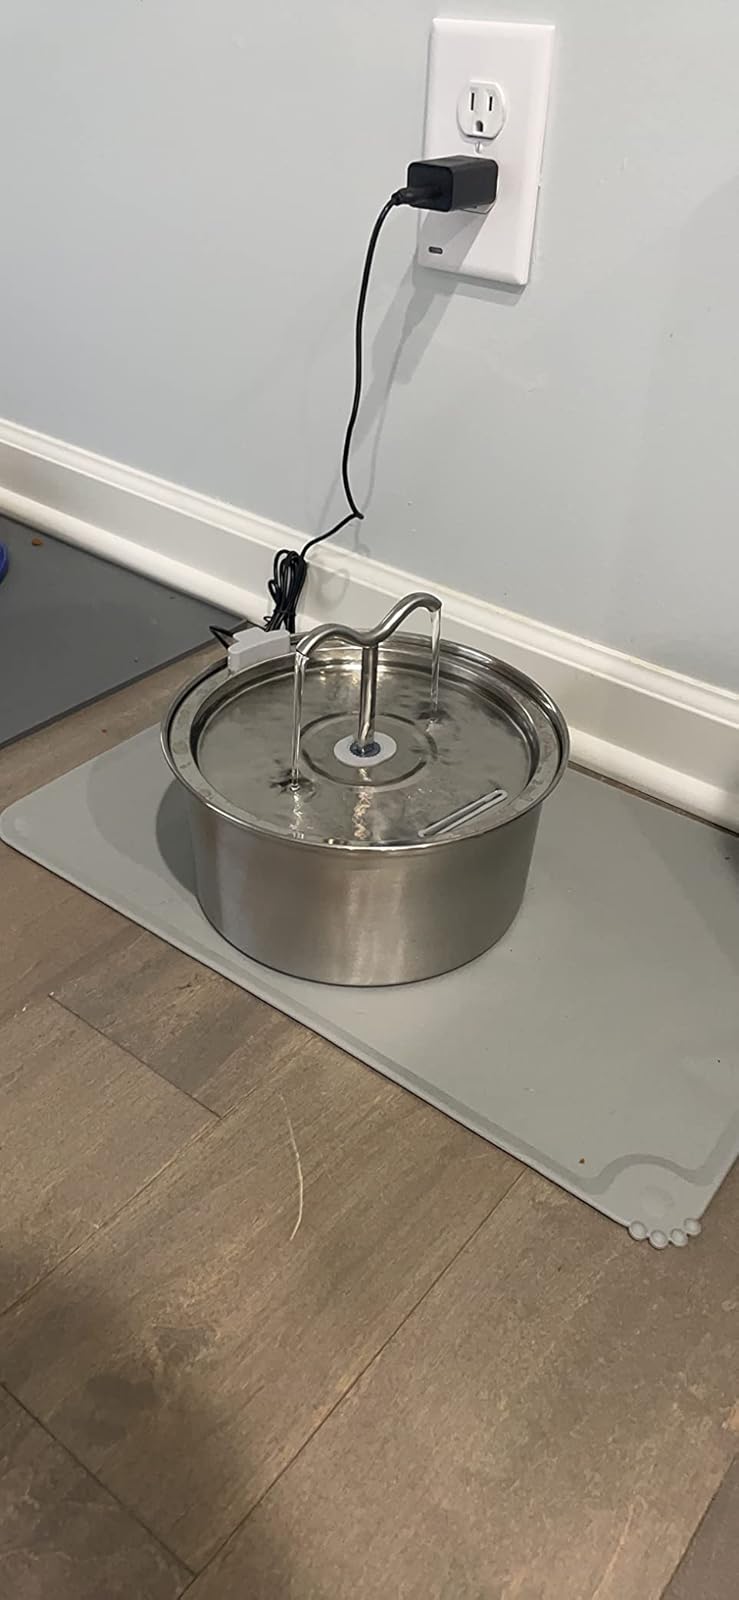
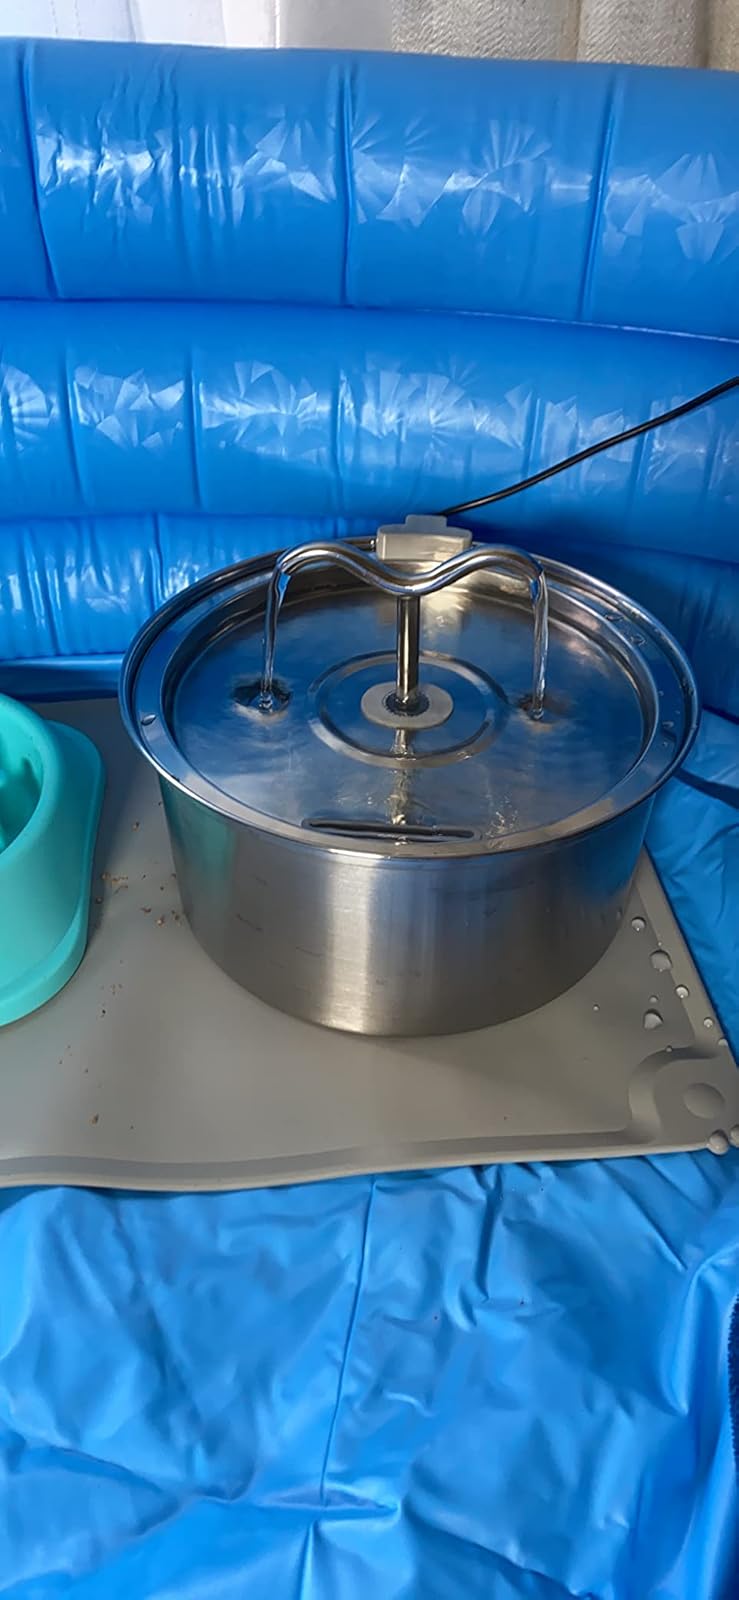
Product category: items_bowl
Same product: yes